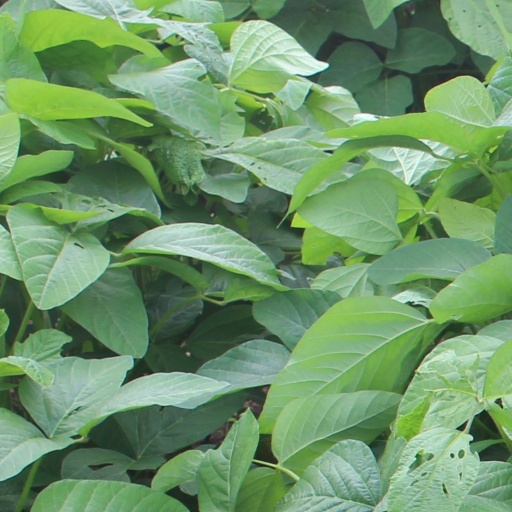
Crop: soybean